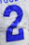
Number: 2